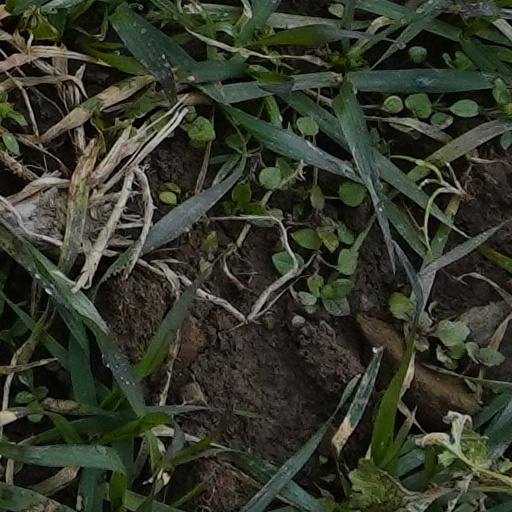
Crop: wheat